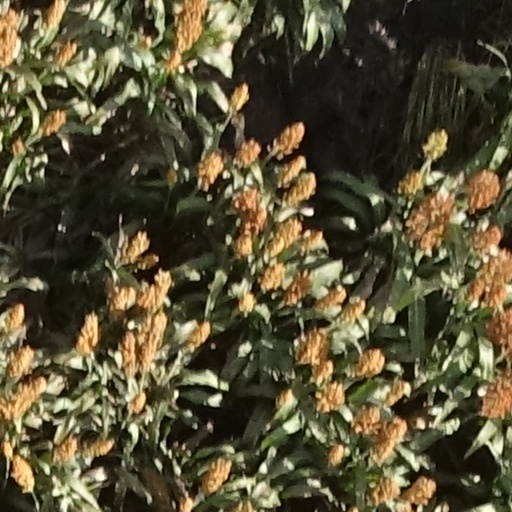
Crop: sorghum